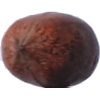
Label: Nut Pecan 1